John Hunt, Baron Hunt of Fawley

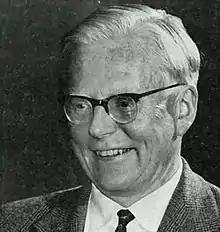

John Henderson Hunt, Baron Hunt of Fawley (3 July 1905 – 28 December 1987) was a British general practitioner (GP) who, in 1952, co-founded the College of General Practitioners. In 1967 the royal prefix was approved and the college was renamed the Royal College of General Practitioners (RCGP). He became its president in the same year.